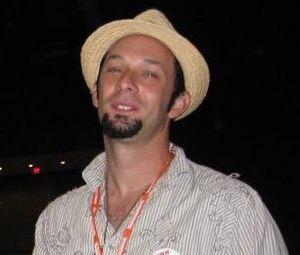
Jeffrey Lieber
Jeffrey Lieber er en manuskriptforfatter for både tv og film. Han blev født i Evangston, Illinois, USA og gik på Evanston Township High School. Han er krediteret som medskaber af tv-serien Lost. Per november 2007 har han dog ikke bidraget med noget siden piloten.